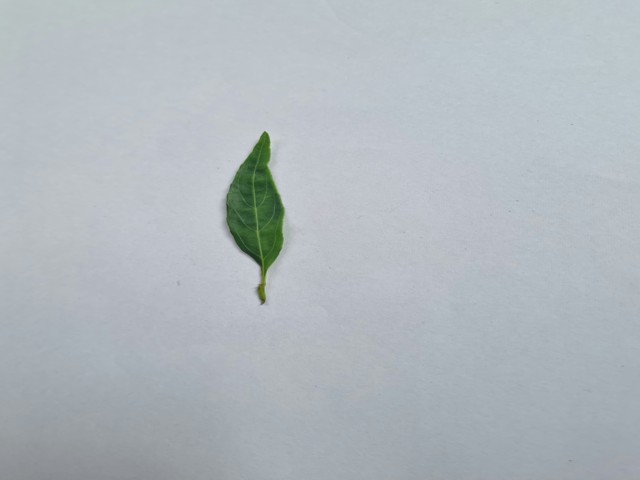
Plant: kalomegh